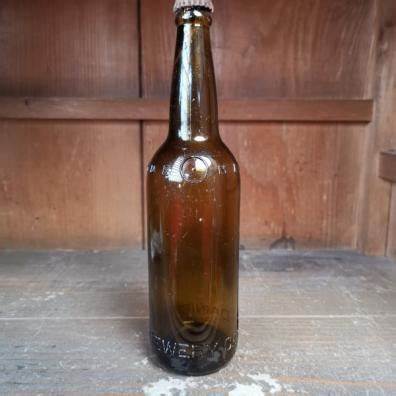
Waste category: glass